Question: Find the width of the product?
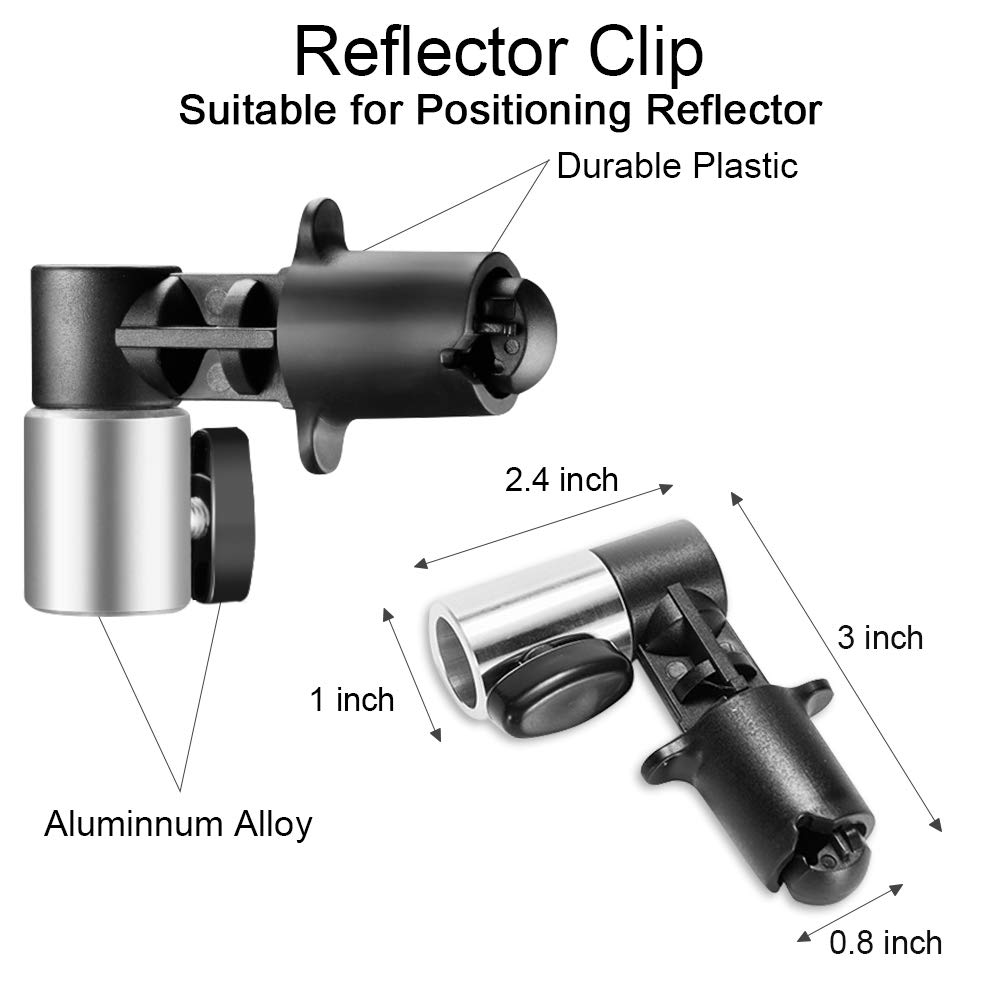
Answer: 2.4 inch